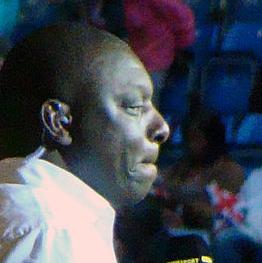
Age: 53